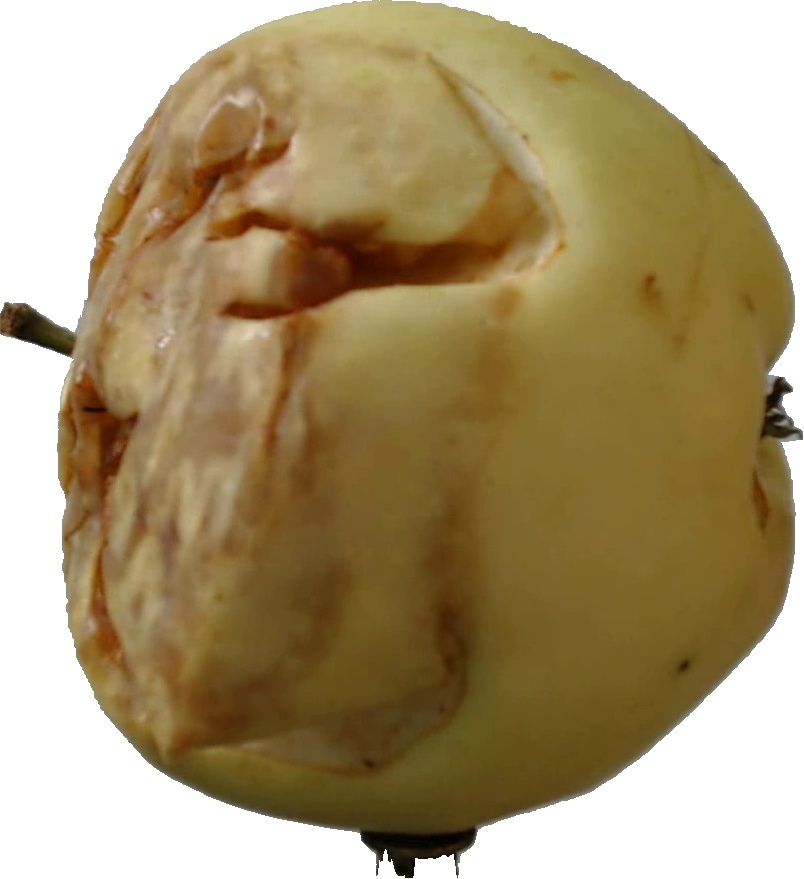
Label: apple_hit_1